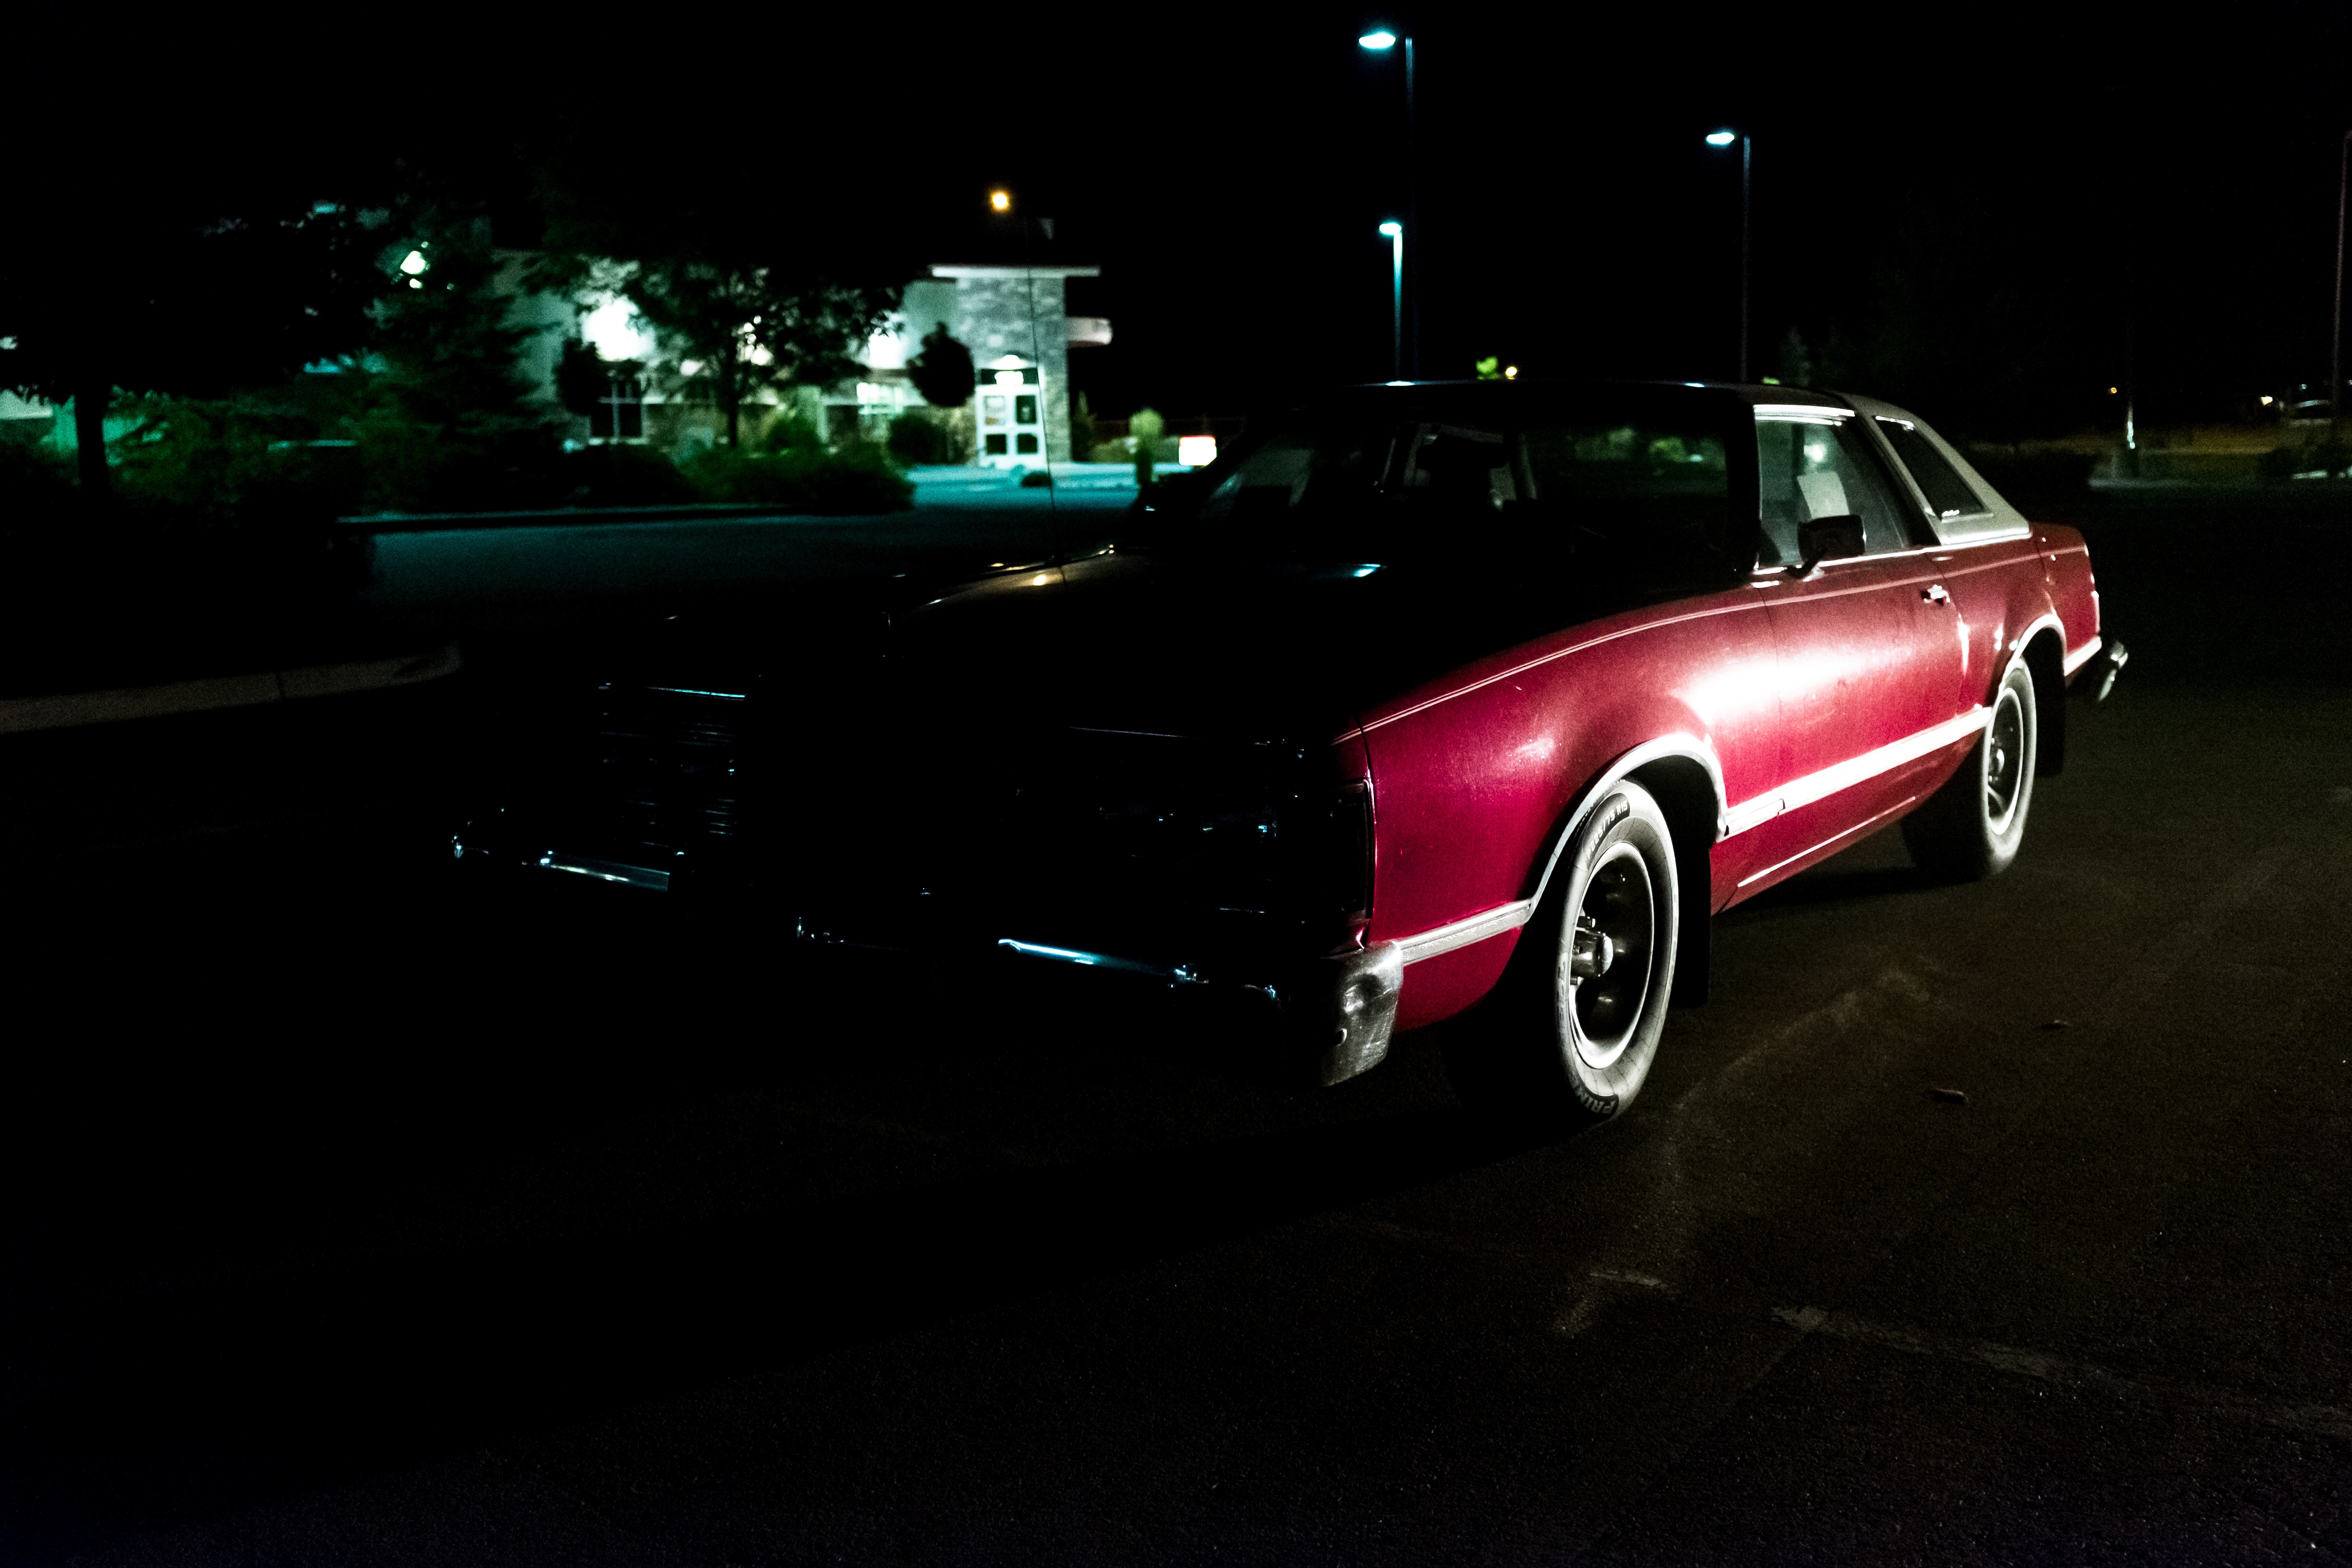
car, vehicle, sedan, land vehicle, automobile make, automotive exterior, automotive design, luxury vehicle, full size car